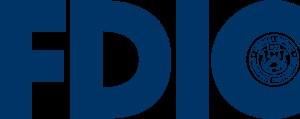
La Federal Deposit Insurance Corporation est une agence indépendante du gouvernement des États-Unis dont la principale responsabilité est de garantir les dépôts bancaires faits aux États-Unis jusqu'à concurrence de 250 000 dollars. La FDIC préserve et favorise la confiance populaire dans le système financier des États-Unis :